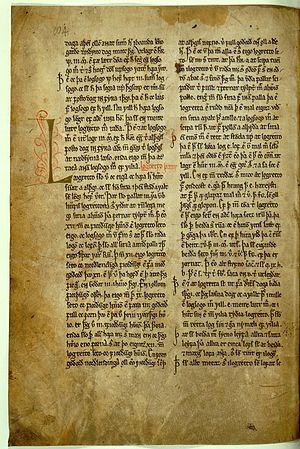
Les lois de l'oie grise sont un recueil de lois de la période de l'État libre islandais. Le terme Grágás était à l'origine utilisé dans une source médiévale pour désigner un recueil de lois norvégiennes et a probablement été utilisé à tort pour décrire le recueil existant de lois islandaises au XVIᵉ siècle. Ces lois étaient vraisemblablement en vigueur jusqu'en 1262-1264 en Islande, date à laquelle elle a été prise par la couronne norvégienne.